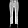
Label: Trouser